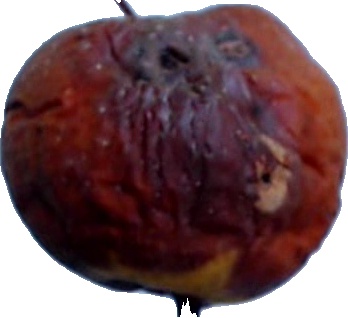
Label: apple_rotten_1